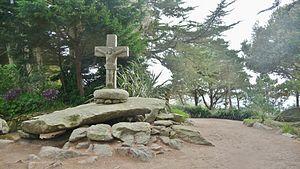
Île de Batz
Le Jardin Georges Delaselle est un jardin d'acclimatation, initialement appelé le jardin colonial de l'île de Batz.